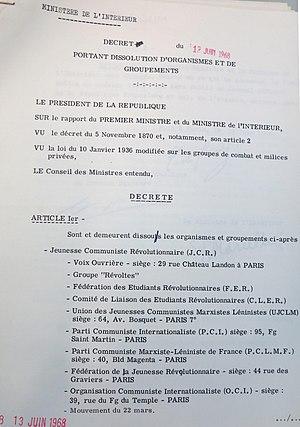
Les événements de mai-juin 1968, ou plus brièvement Mai 68, désignent une période durant laquelle se déroulent, en France, des manifestations d'étudiants, ainsi que des grèves générales et sauvages.